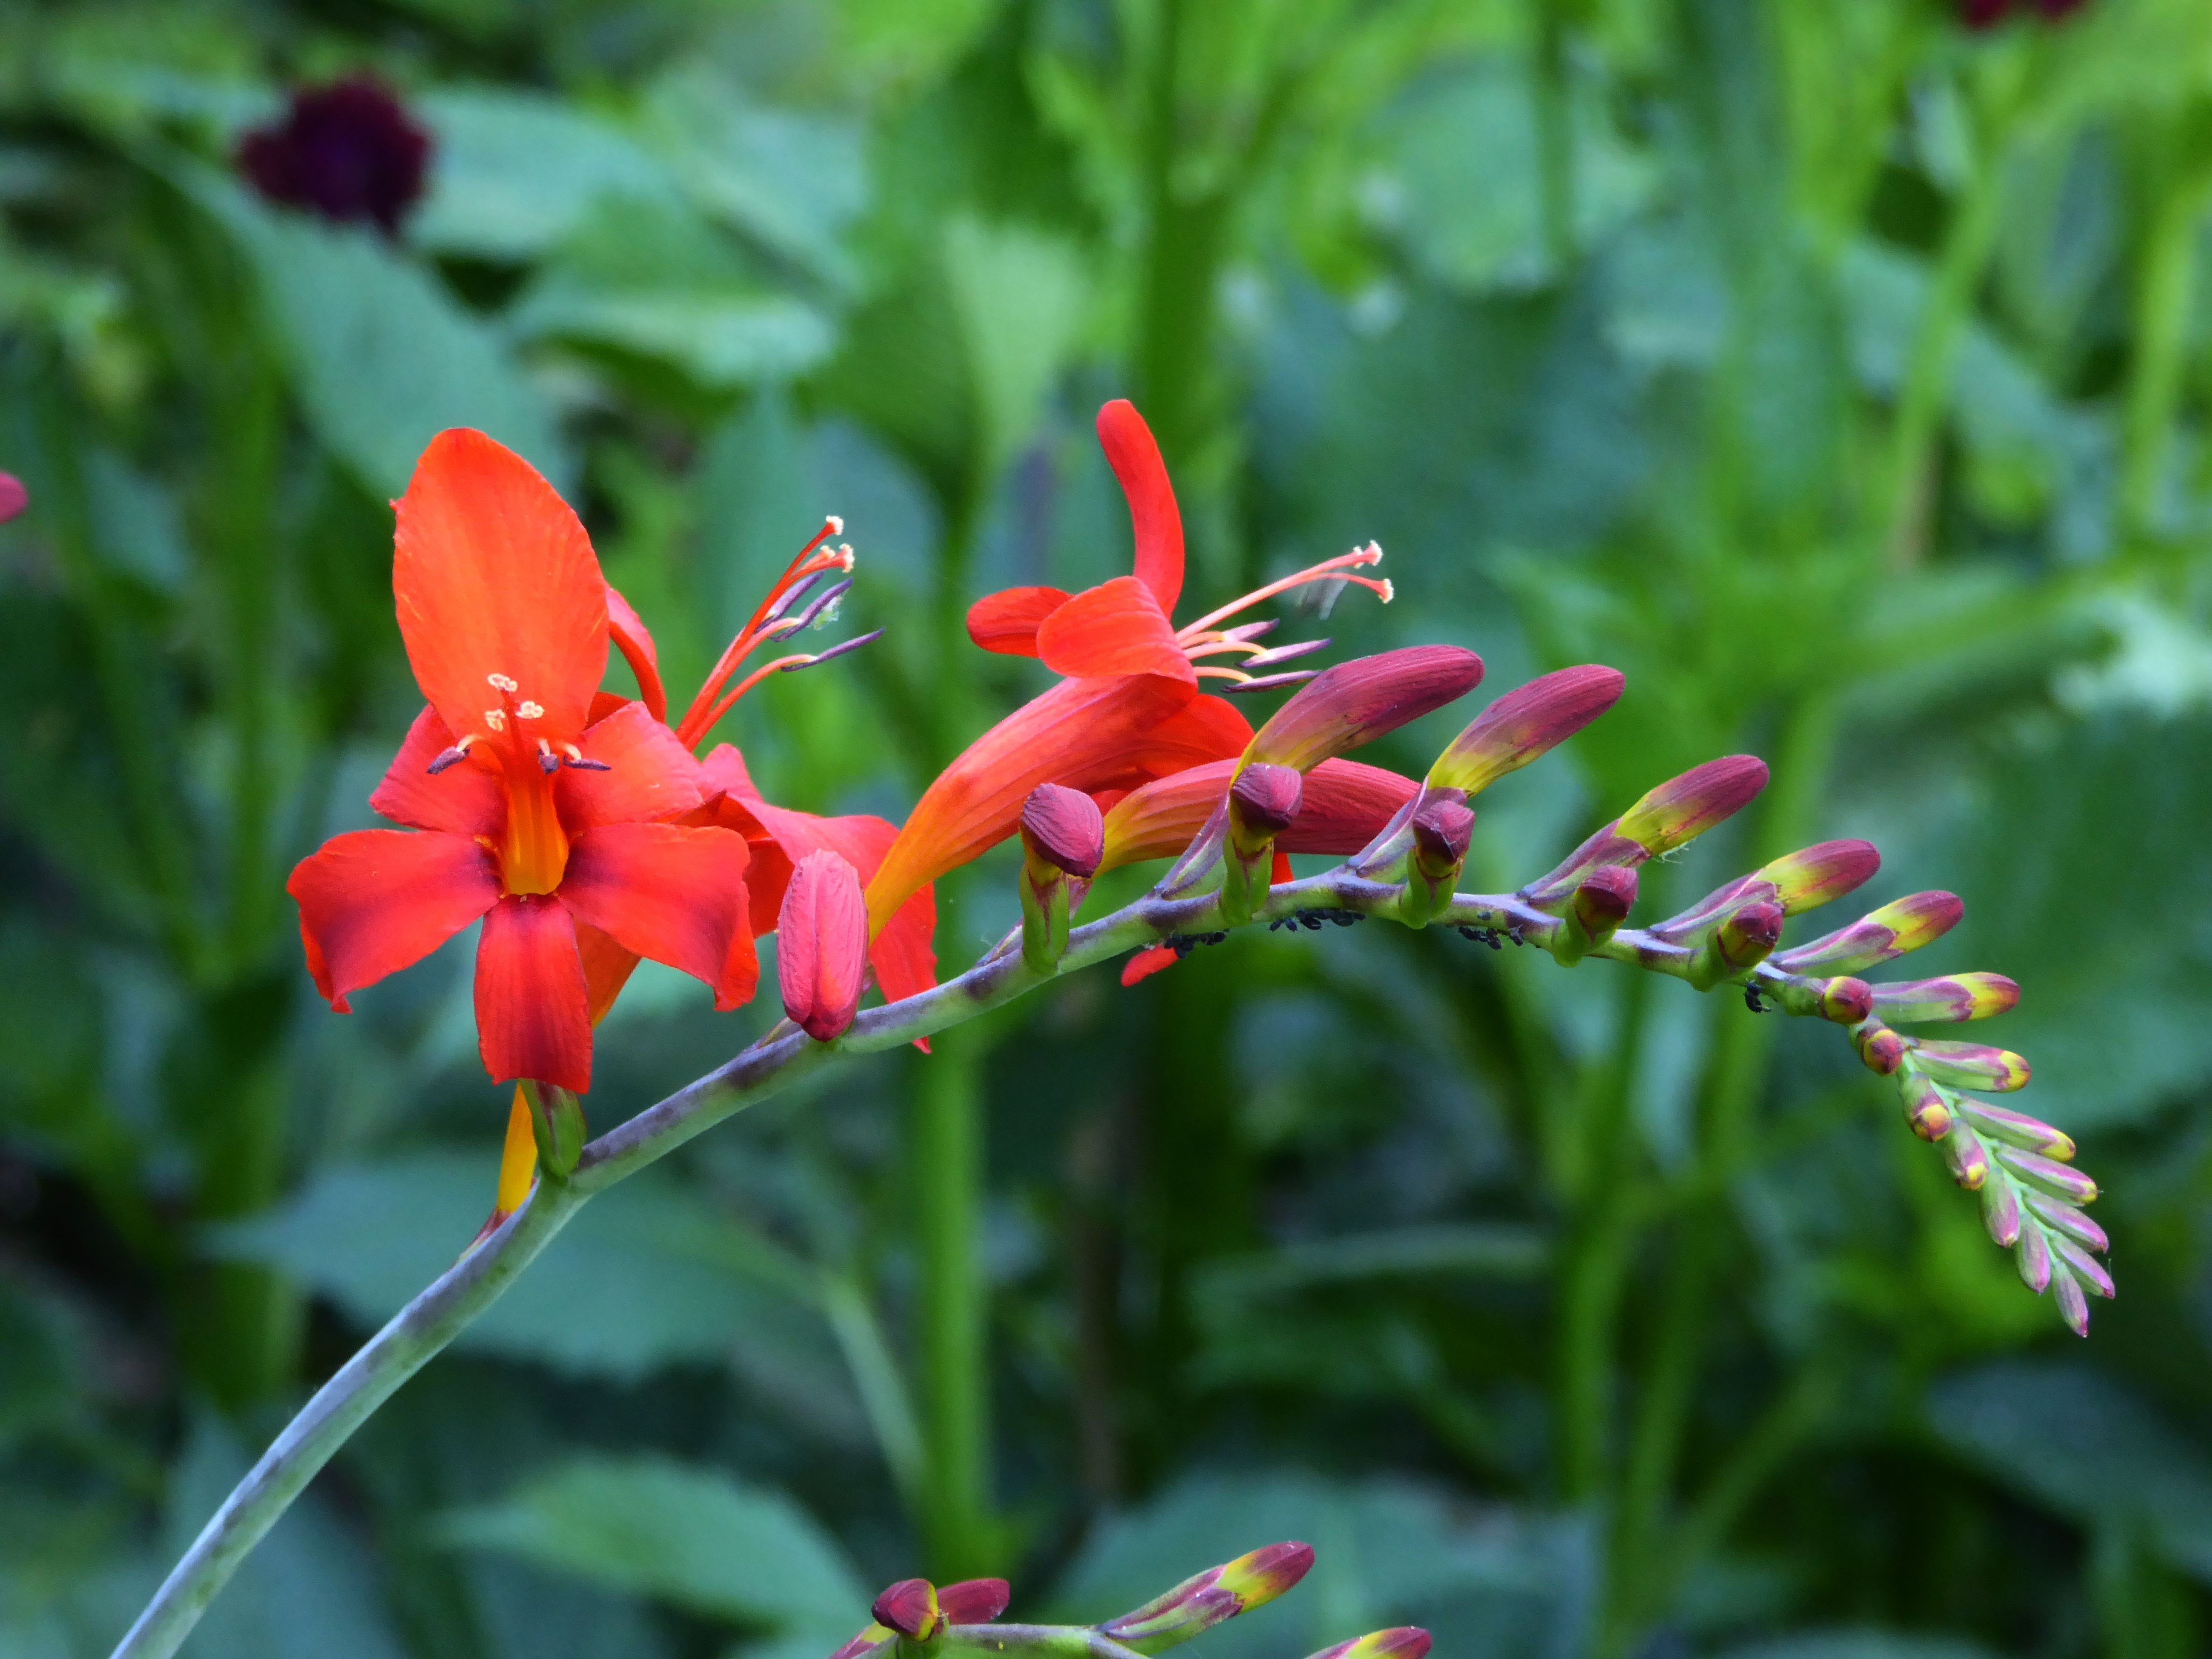
nature, plant, leaf, flower, orange, spring, red, herb, botany, colorful, yellow, close, flora, wildflower, flowers, shrub, lily, bud, macro photography, flowering plant, crocosmia, ornamental garden, land plant